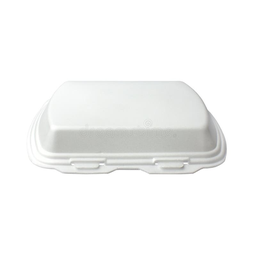
Label: paper